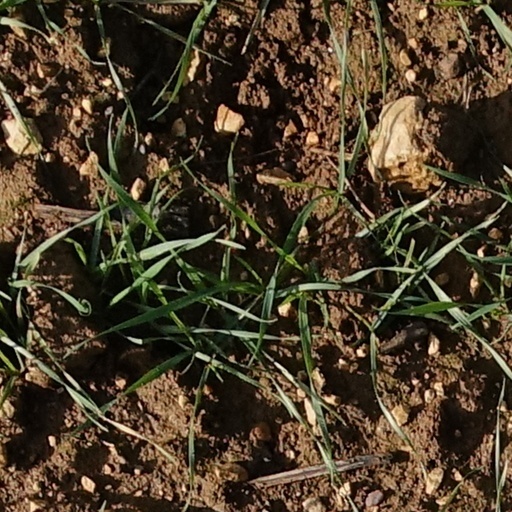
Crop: wheat